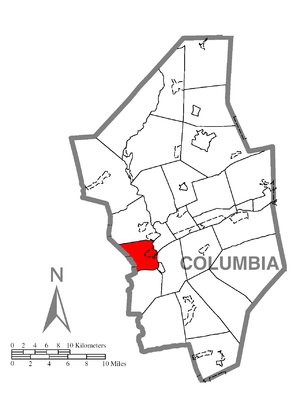
Montour Township est un township, situé à l'ouest du comté de Columbia, en Pennsylvanie, aux États-Unis. En 2010, il comptait une population de 1 344 habitants.